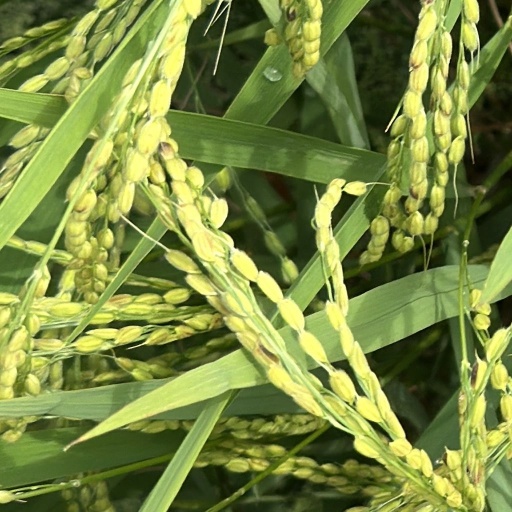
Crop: rice